85th Air Division

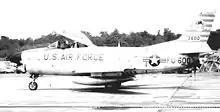
95th FIS F-86D-55 at Andrews AFB in 1955

During the Cold War the unit was reactivated as an Air Division by Air Defense Command. "It was assigned to the Eastern Air Defense Force in September 1955 with a mission to intercept unidentified aircraft over the Washington, D.C. area. It participated in numerous training exercises. It also took part in gunnery and air-launched training and readiness tests." Inactivated in September 1958.